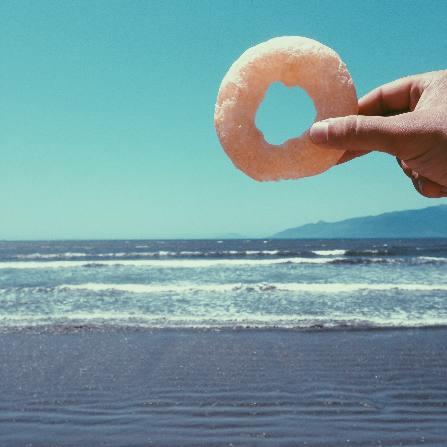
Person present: No